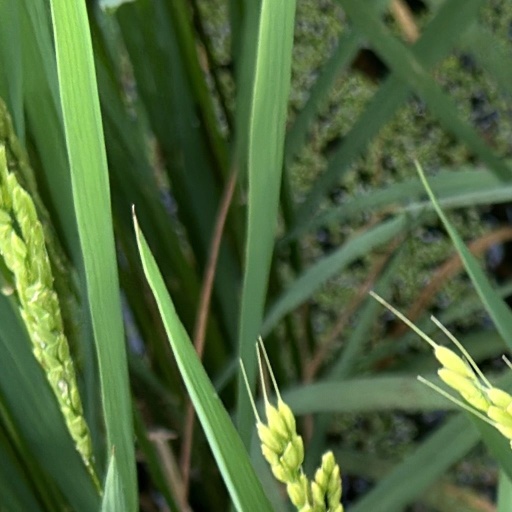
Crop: rice